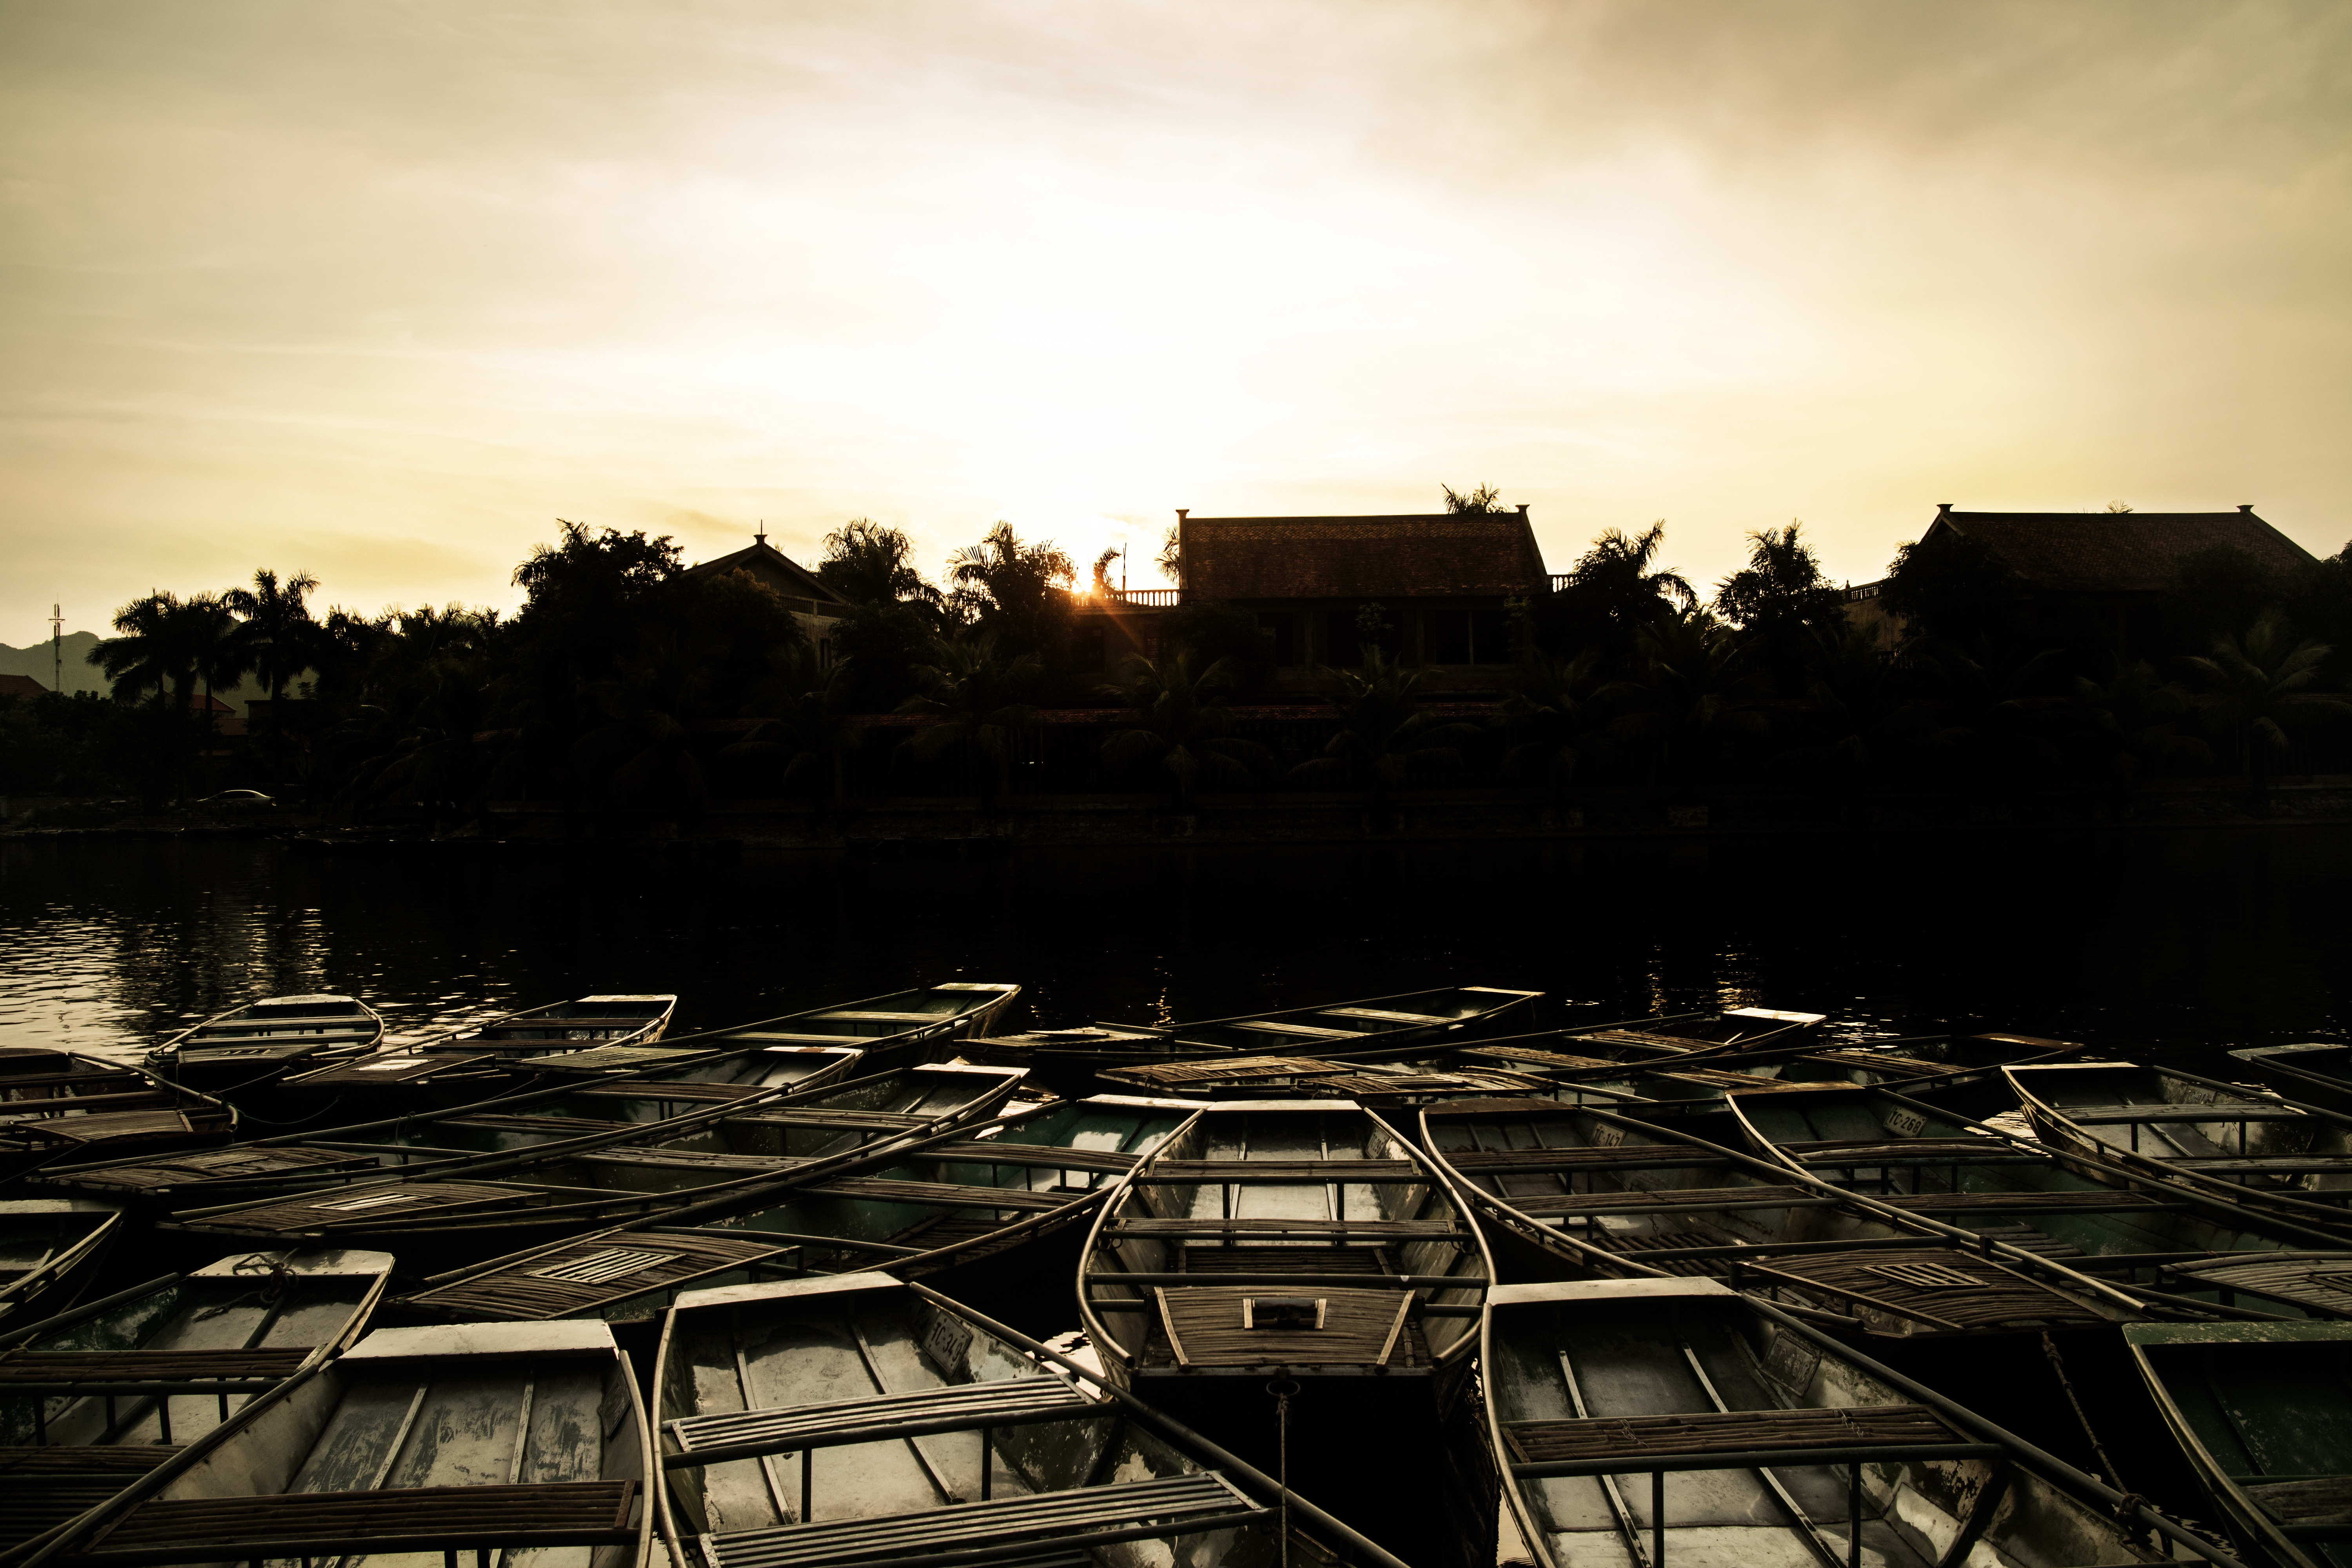
sea, coast, dock, sky, sunrise, sunset, sunlight, morning, dawn, river, cityscape, dark, village, dusk, evening, twilight, reflection, shadow, boats, tamcoc, enening